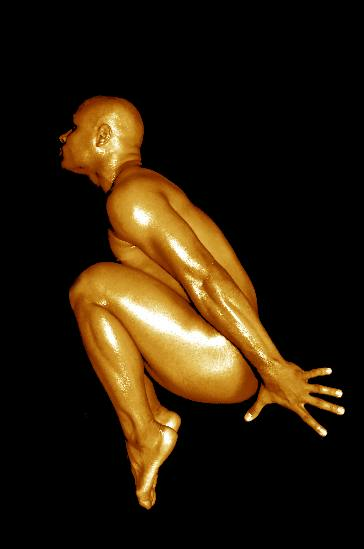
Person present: Yes